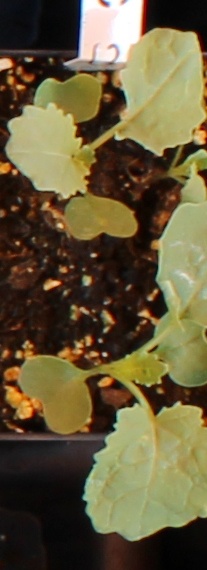
Label: Canola